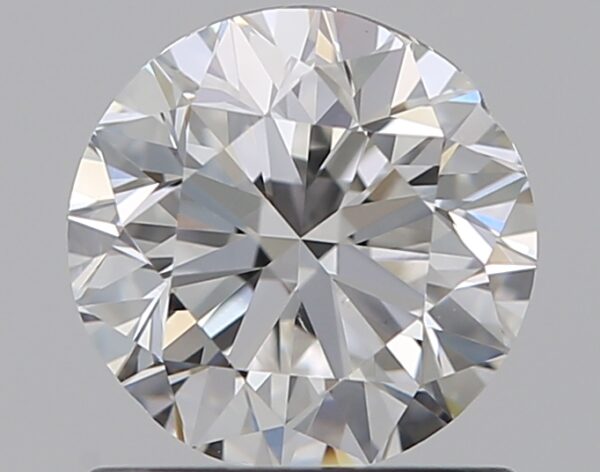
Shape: round
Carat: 0.9
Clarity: VS2
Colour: F
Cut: VG
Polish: EX
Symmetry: VG
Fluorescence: F
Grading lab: GIA
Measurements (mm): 5.97 x 6.05 x 3.86